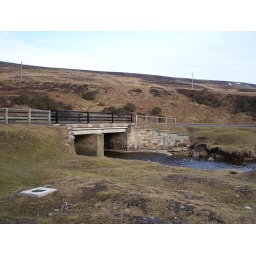
road bridge near hillend